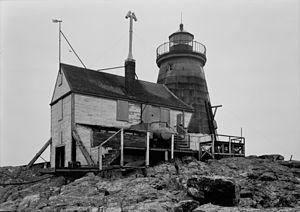
Le phare de Saddleback Ledge est un phare actif situé sur Saddleback Ledge, dans le comté de Knox.